Vincent M. Ward

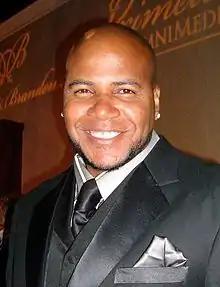
Vincent M. Ward at the 2008 Black Enterprise Pre-Oscar Party

Vincent M. Ward (born January 27, 1971), also known as Vincent Ward, is an American actor. He is best known for his roles on "The Starter Wife" and "The Walking Dead".